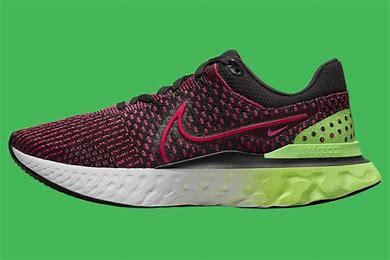
Brand: Nike
Model: React Infinity Run Flyknit 3